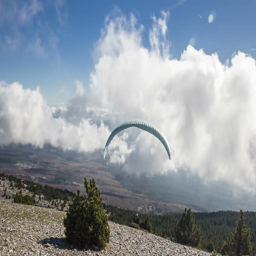
paragliding that goes to a big cloud